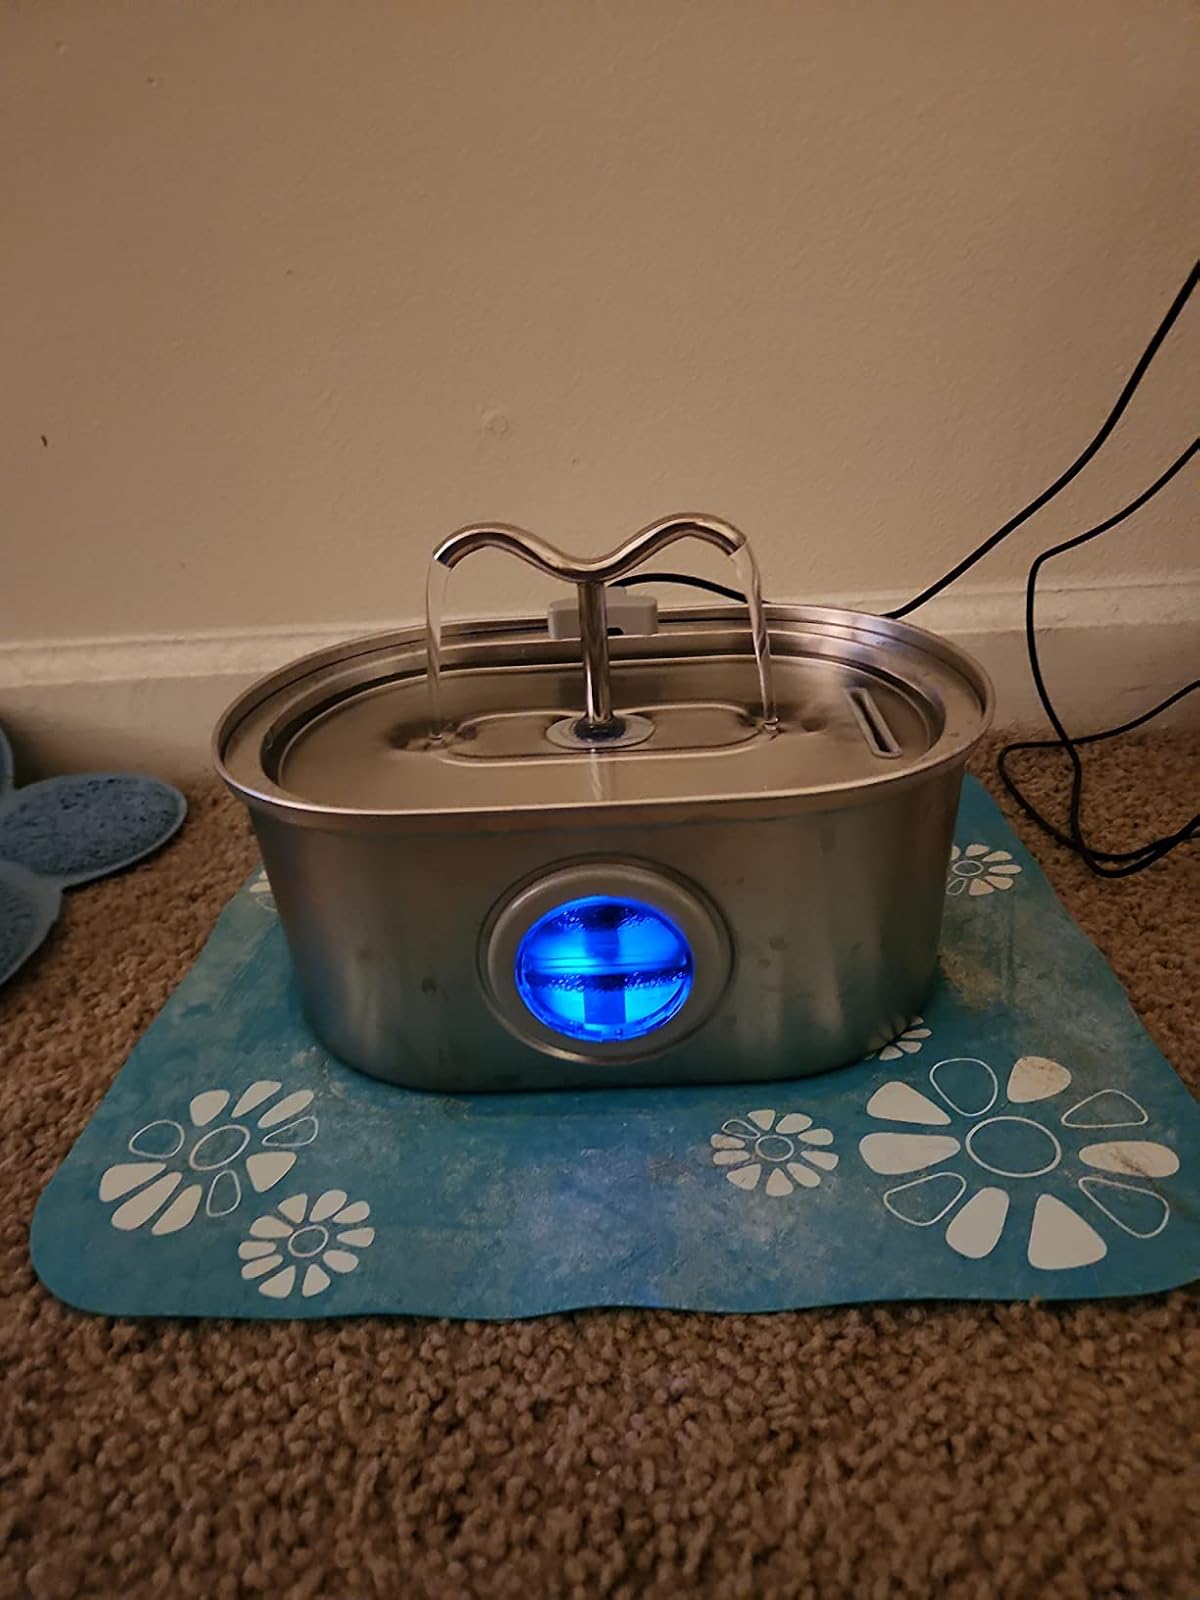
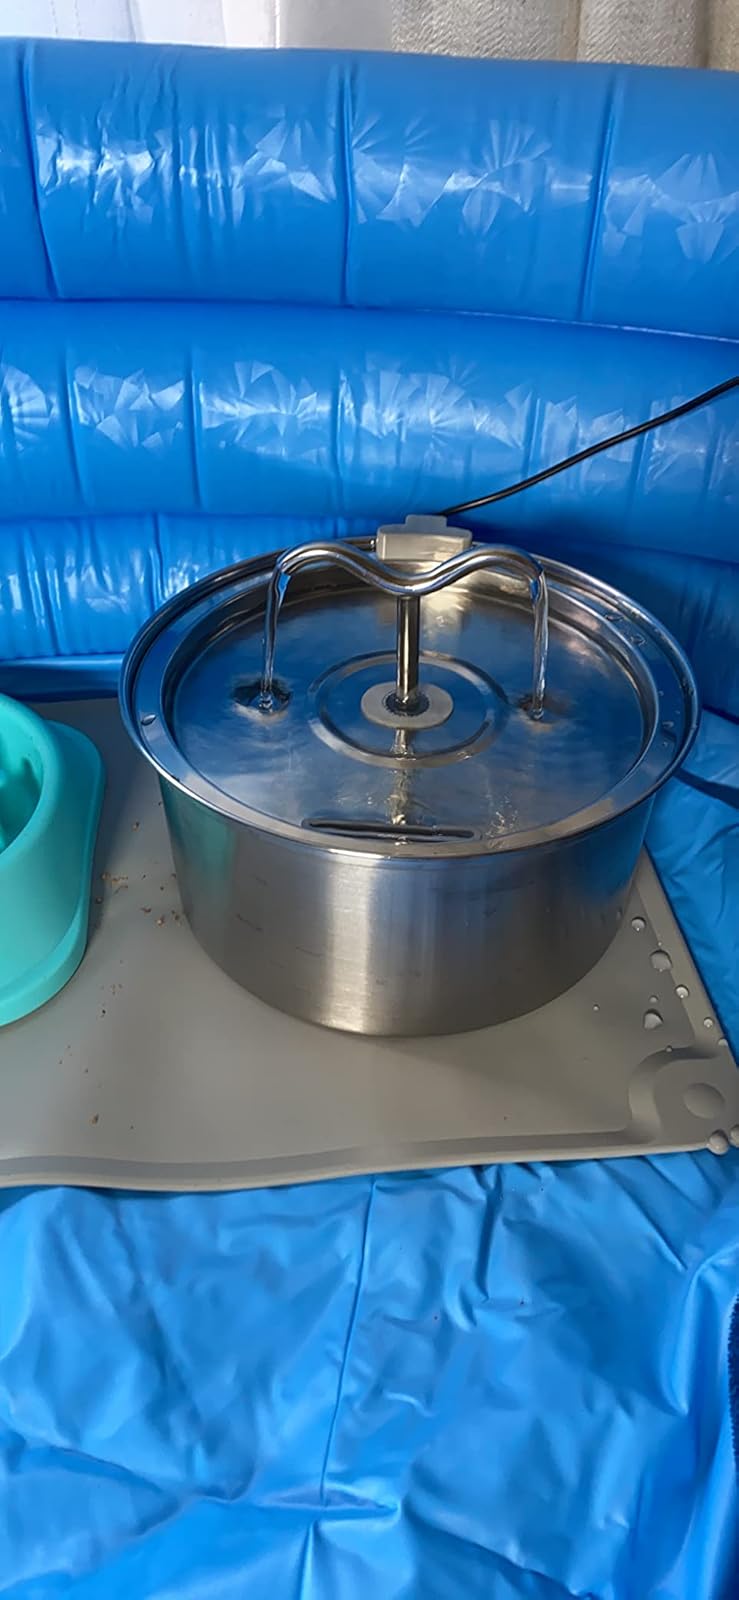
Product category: items_bowl
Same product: no